Norvelt, Pennsylvania

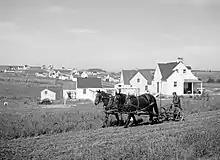
View of Westmoreland Homesteads in September 1936

Three years later, Westmoreland Homesteads was the largest of President Roosevelt's 92 model subsistence homesteads that provided relief for displaced miners and industrial workers.